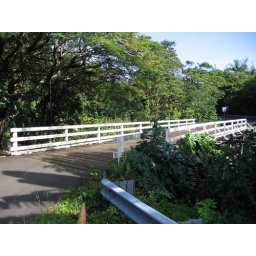
A wooden bridge in Hawaii.